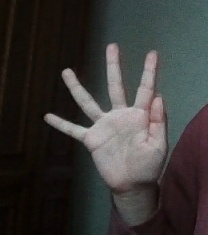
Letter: sheen